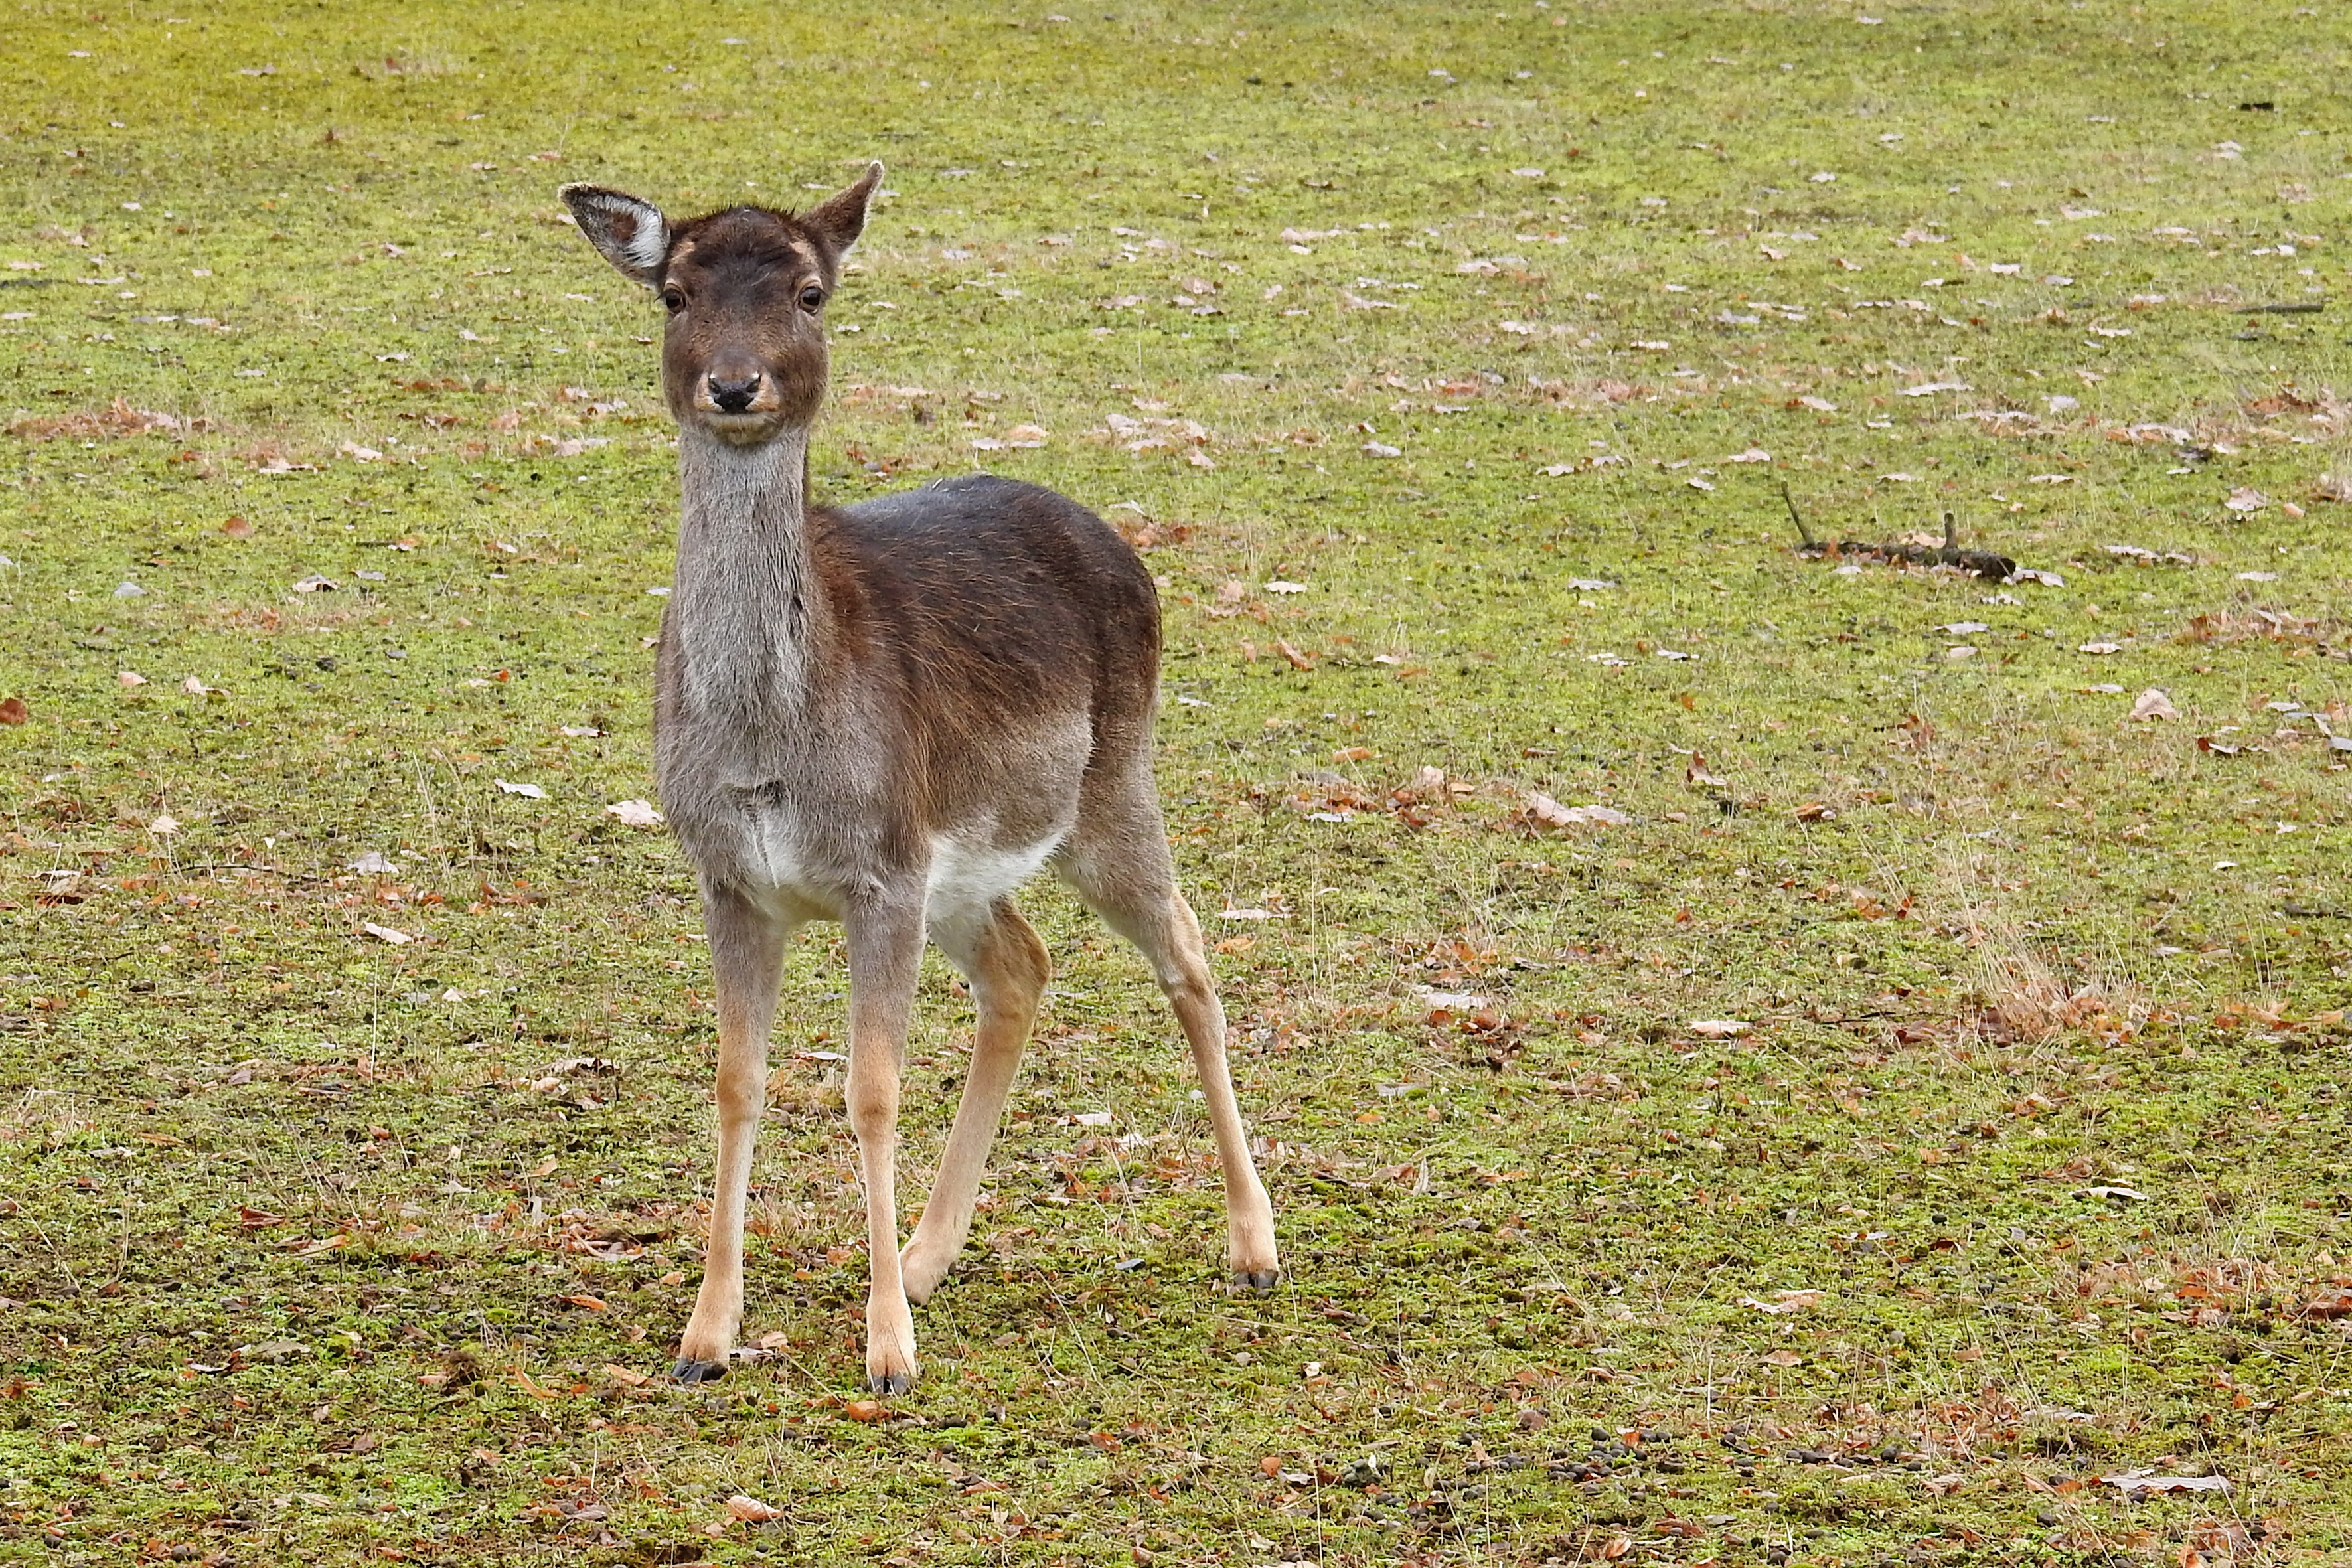
nature, forest, animal, wildlife, wild, deer, mammal, fauna, gazelle, vertebrate, roe deer, fallow deer, white tailed deer, prettin, elbaue